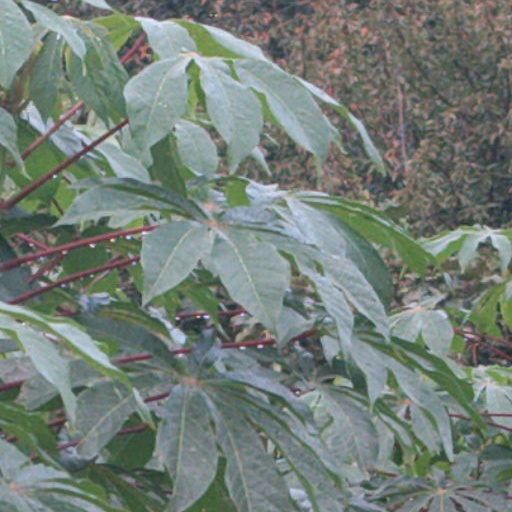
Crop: cassava